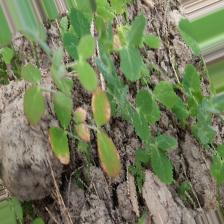
Label: Ascochyta blight